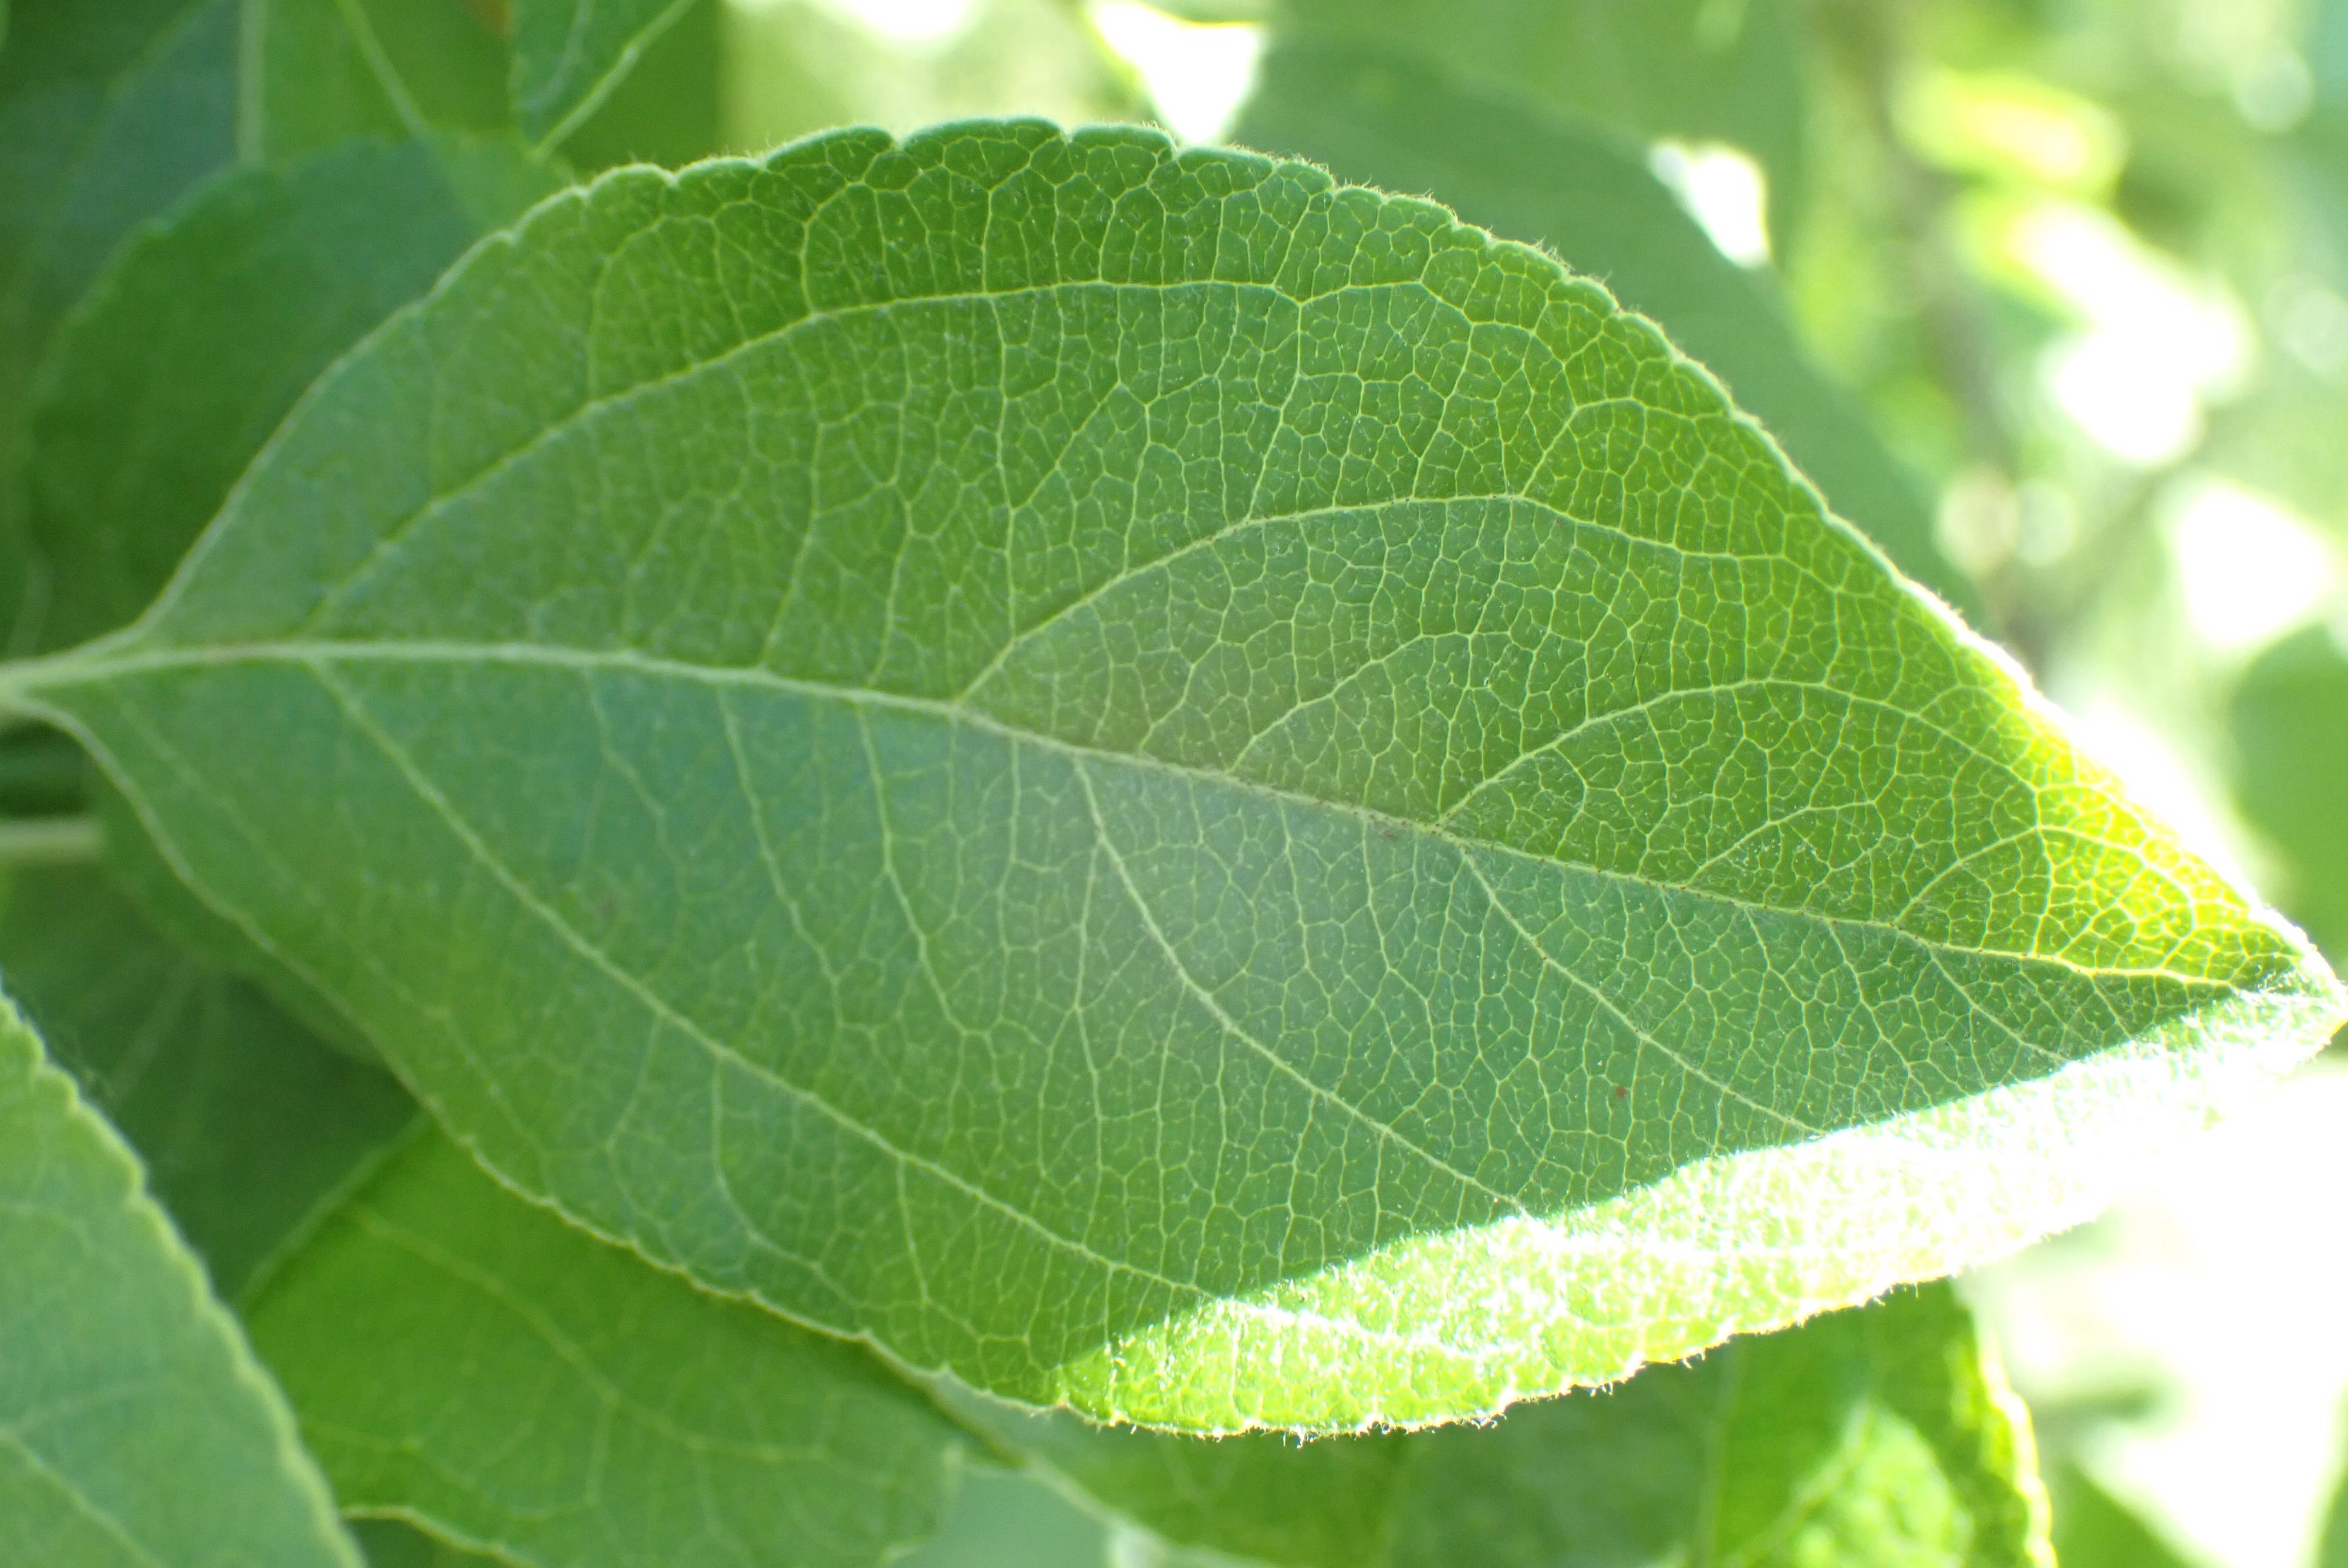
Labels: healthy